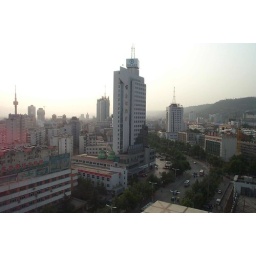
the view of the main road in Baoji from the Baoji newspaper building.